Kulas (vlogger)

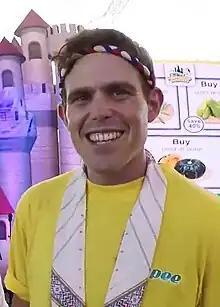
Kulas in 2019

Kyle Douglas Jennermann, better known as Kulas, is a Filipino and Canadian travel vlogger.